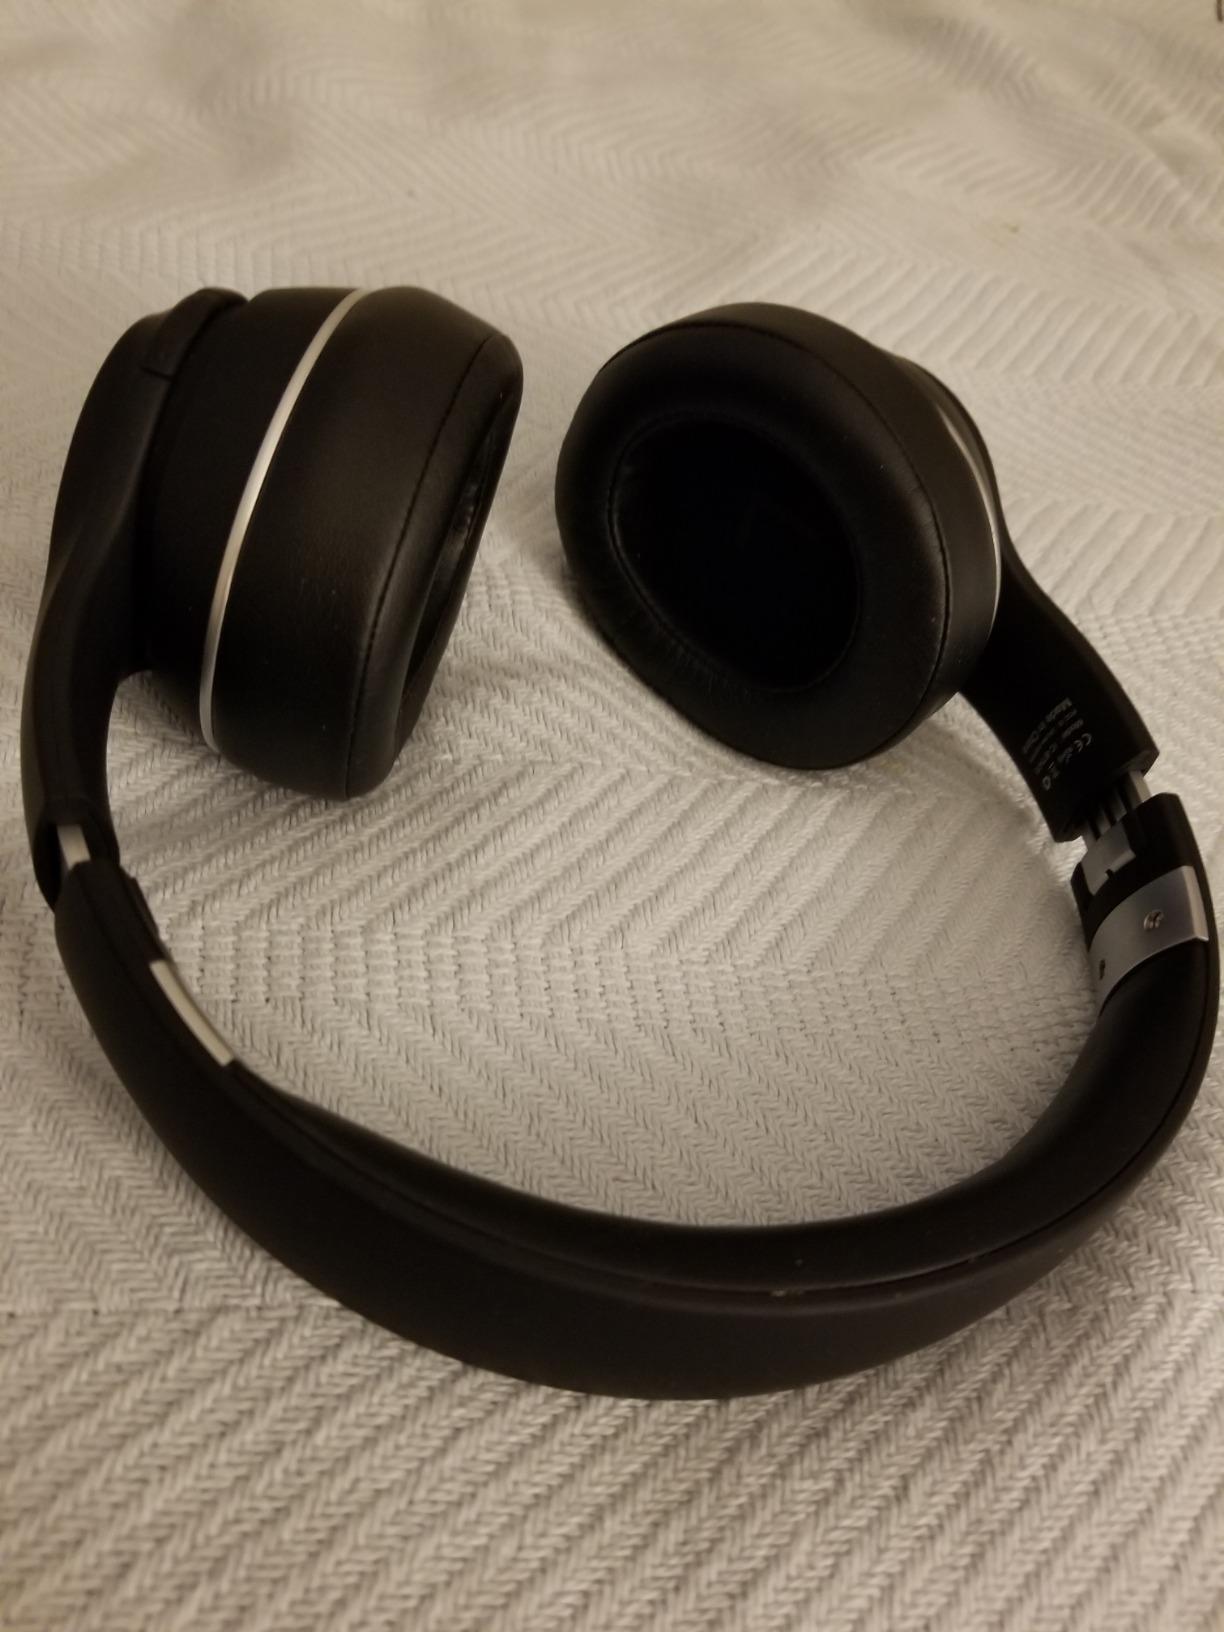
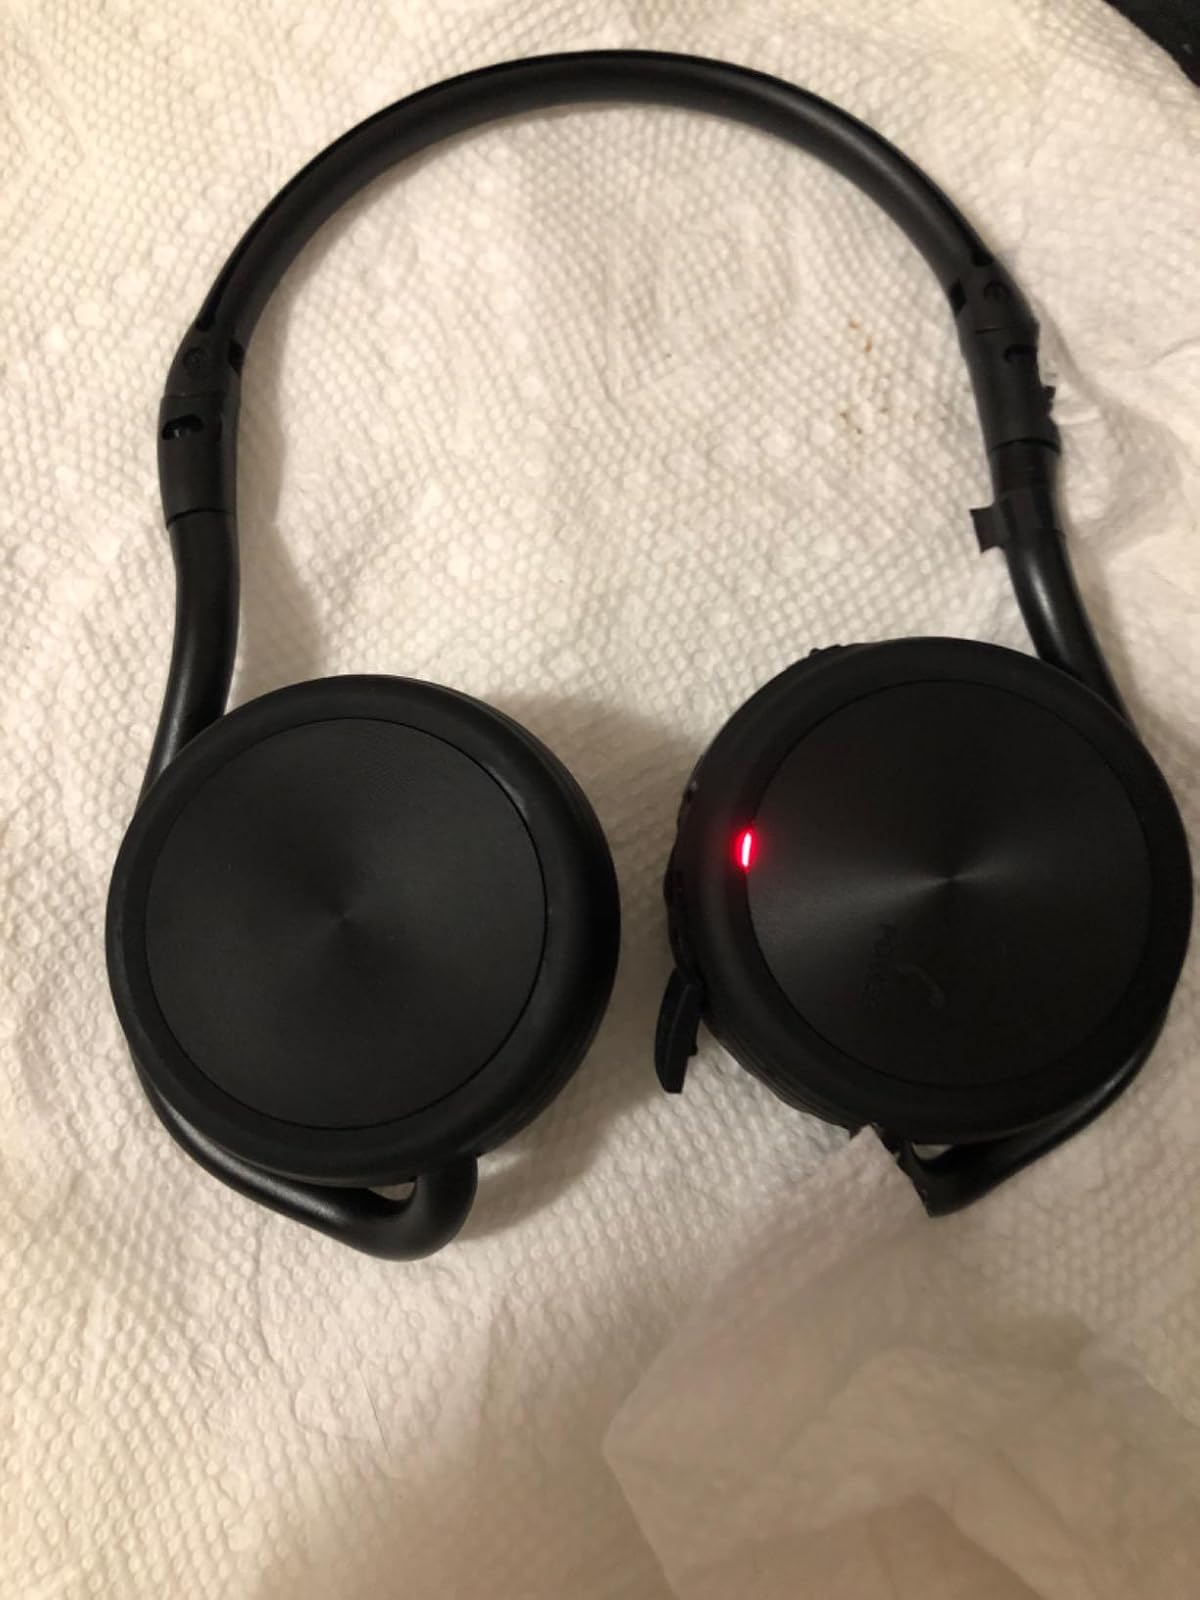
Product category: headphones
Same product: no